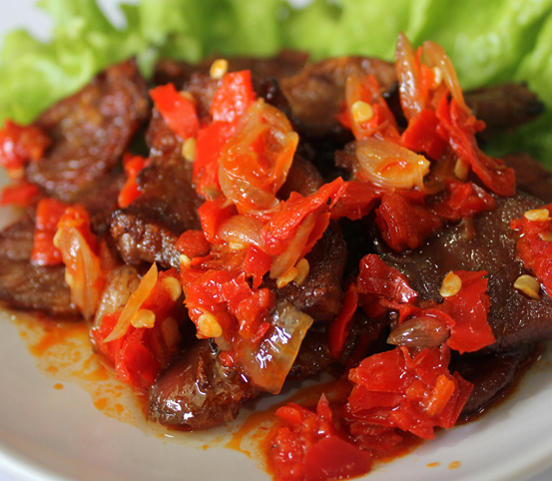
Label: dendeng_batokok